Sabrina Ho Chiu-yeng

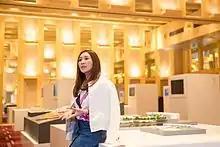
Sabrina Ho Chiu-yeng in 2016

Sabrina Ho Chiu-yeng (born September 24, 1990) is a Hong Kong businesswoman, heiress and philanthropist. She is the daughter of Stanley Ho, a casino tycoon, and Leong On-kei, a politician. Ho invested in businesses founded by women.